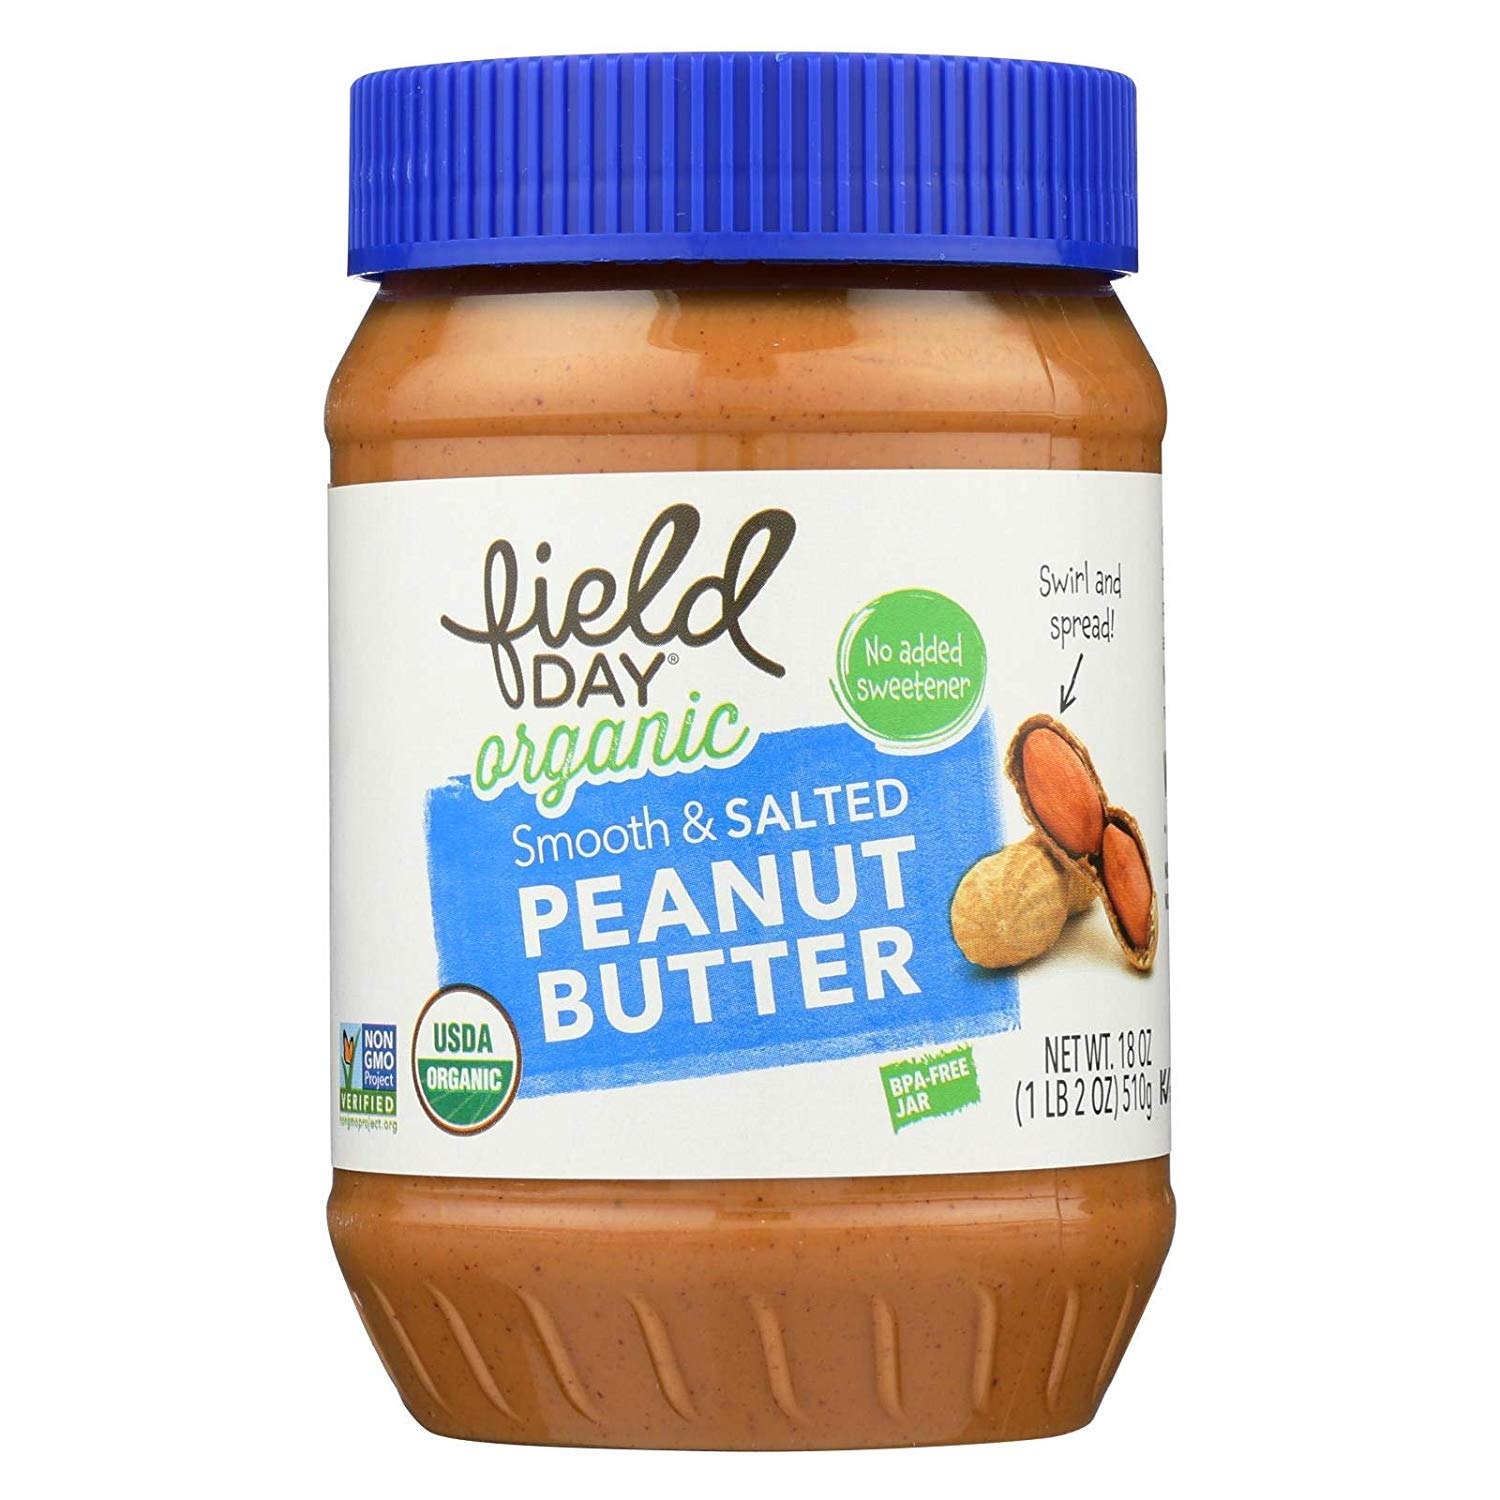
Item Name: Organic Peanut Butter; Easy Spread & Smooth
Value: 216.0
Unit: Fl Oz

Price: 86.13